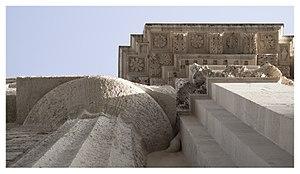
La cathédrale de Syracuse est une église catholique romaine de Syracuse, en Italie. Il s'agit de la cathédrale de l'archidiocèse de Syracuse.